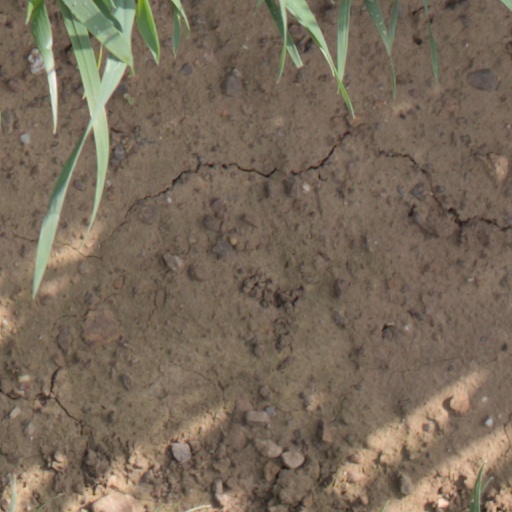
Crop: wheat